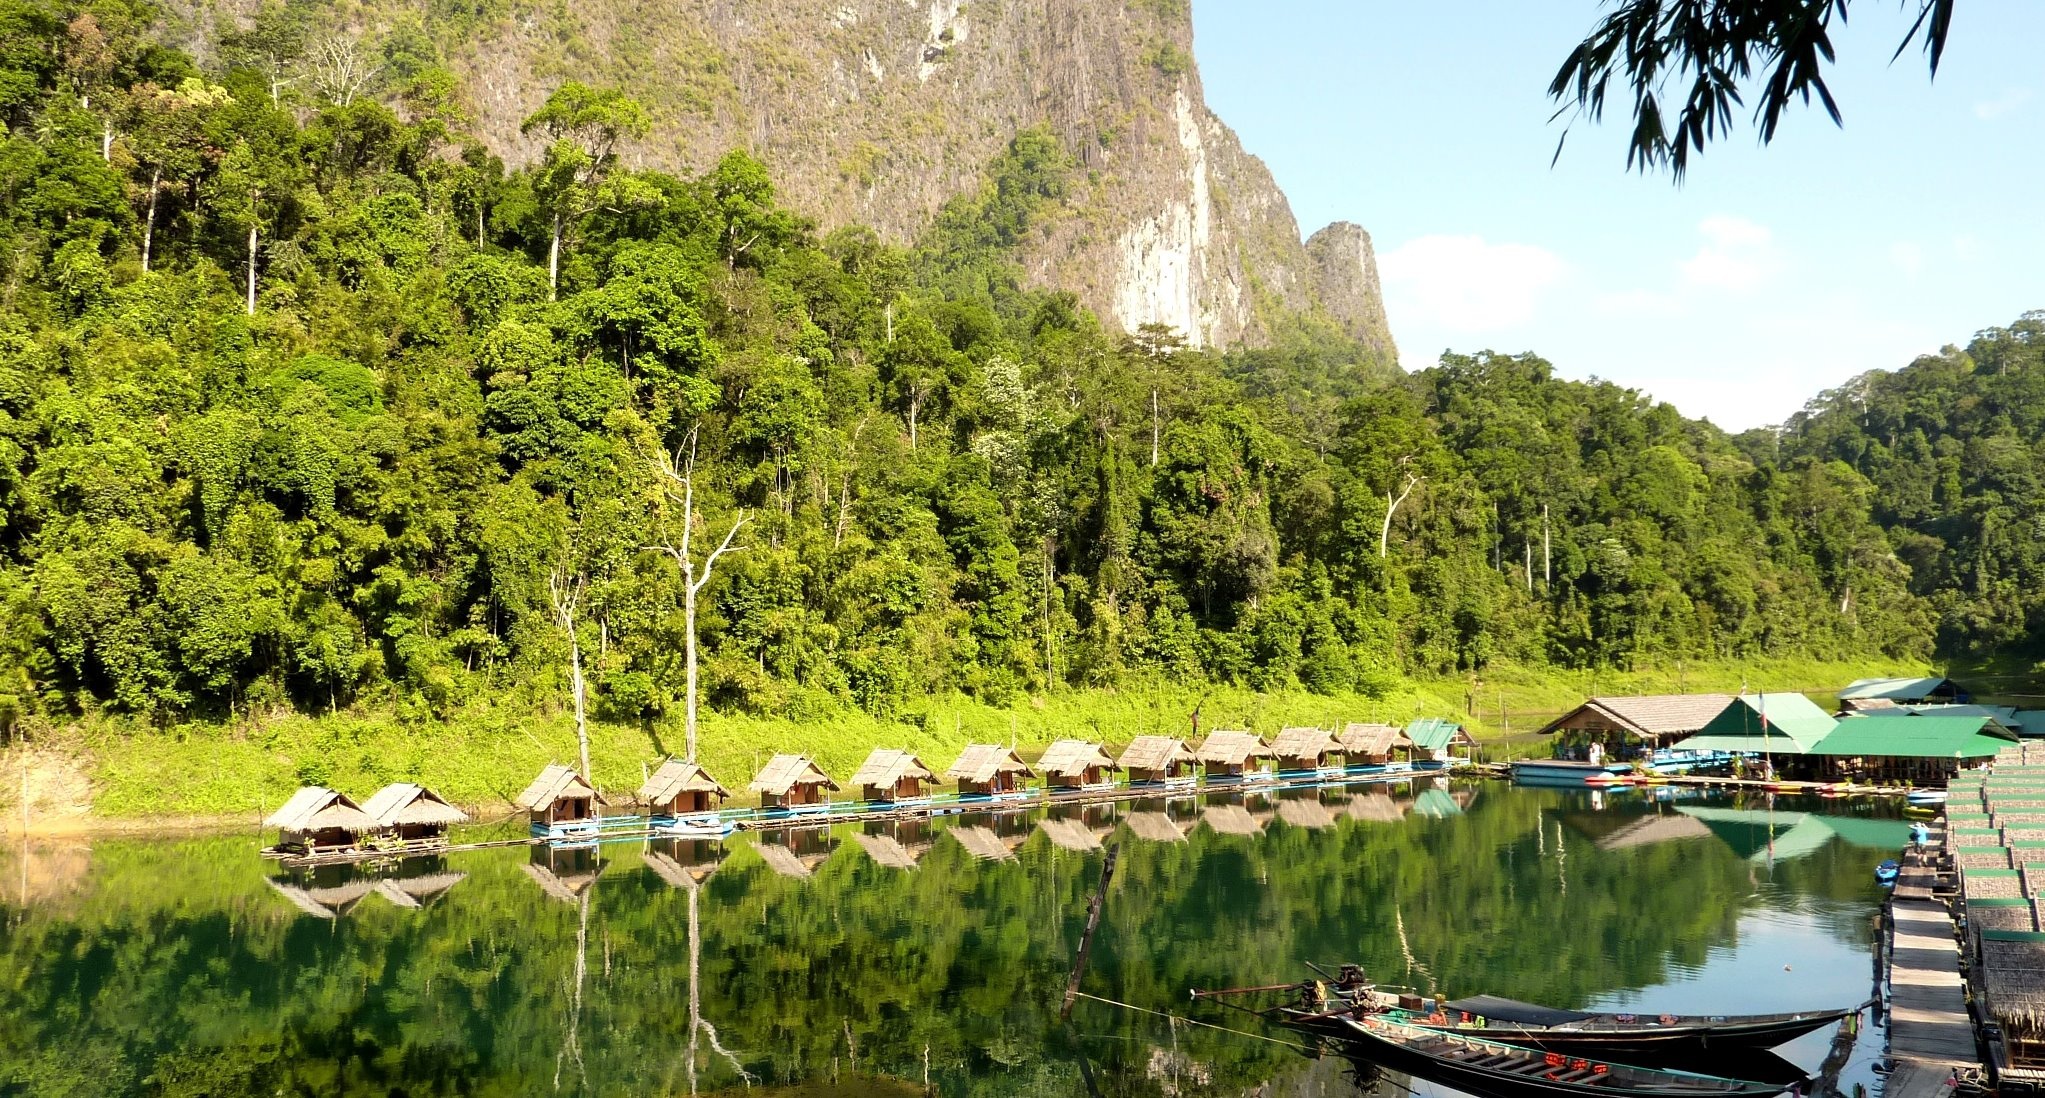
lake, river, reservoir, tourism, waterway, thailand, ecosystem, cheow lan see